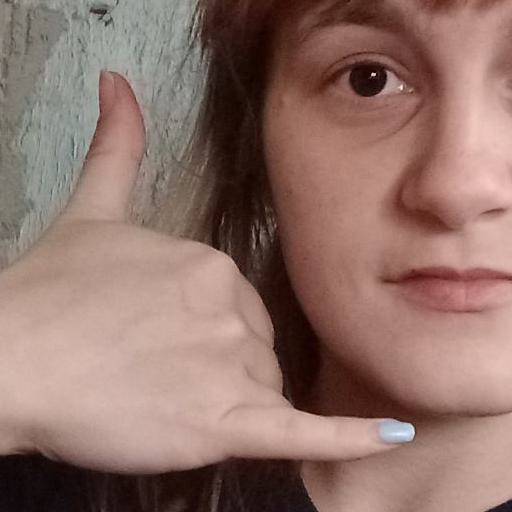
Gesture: call